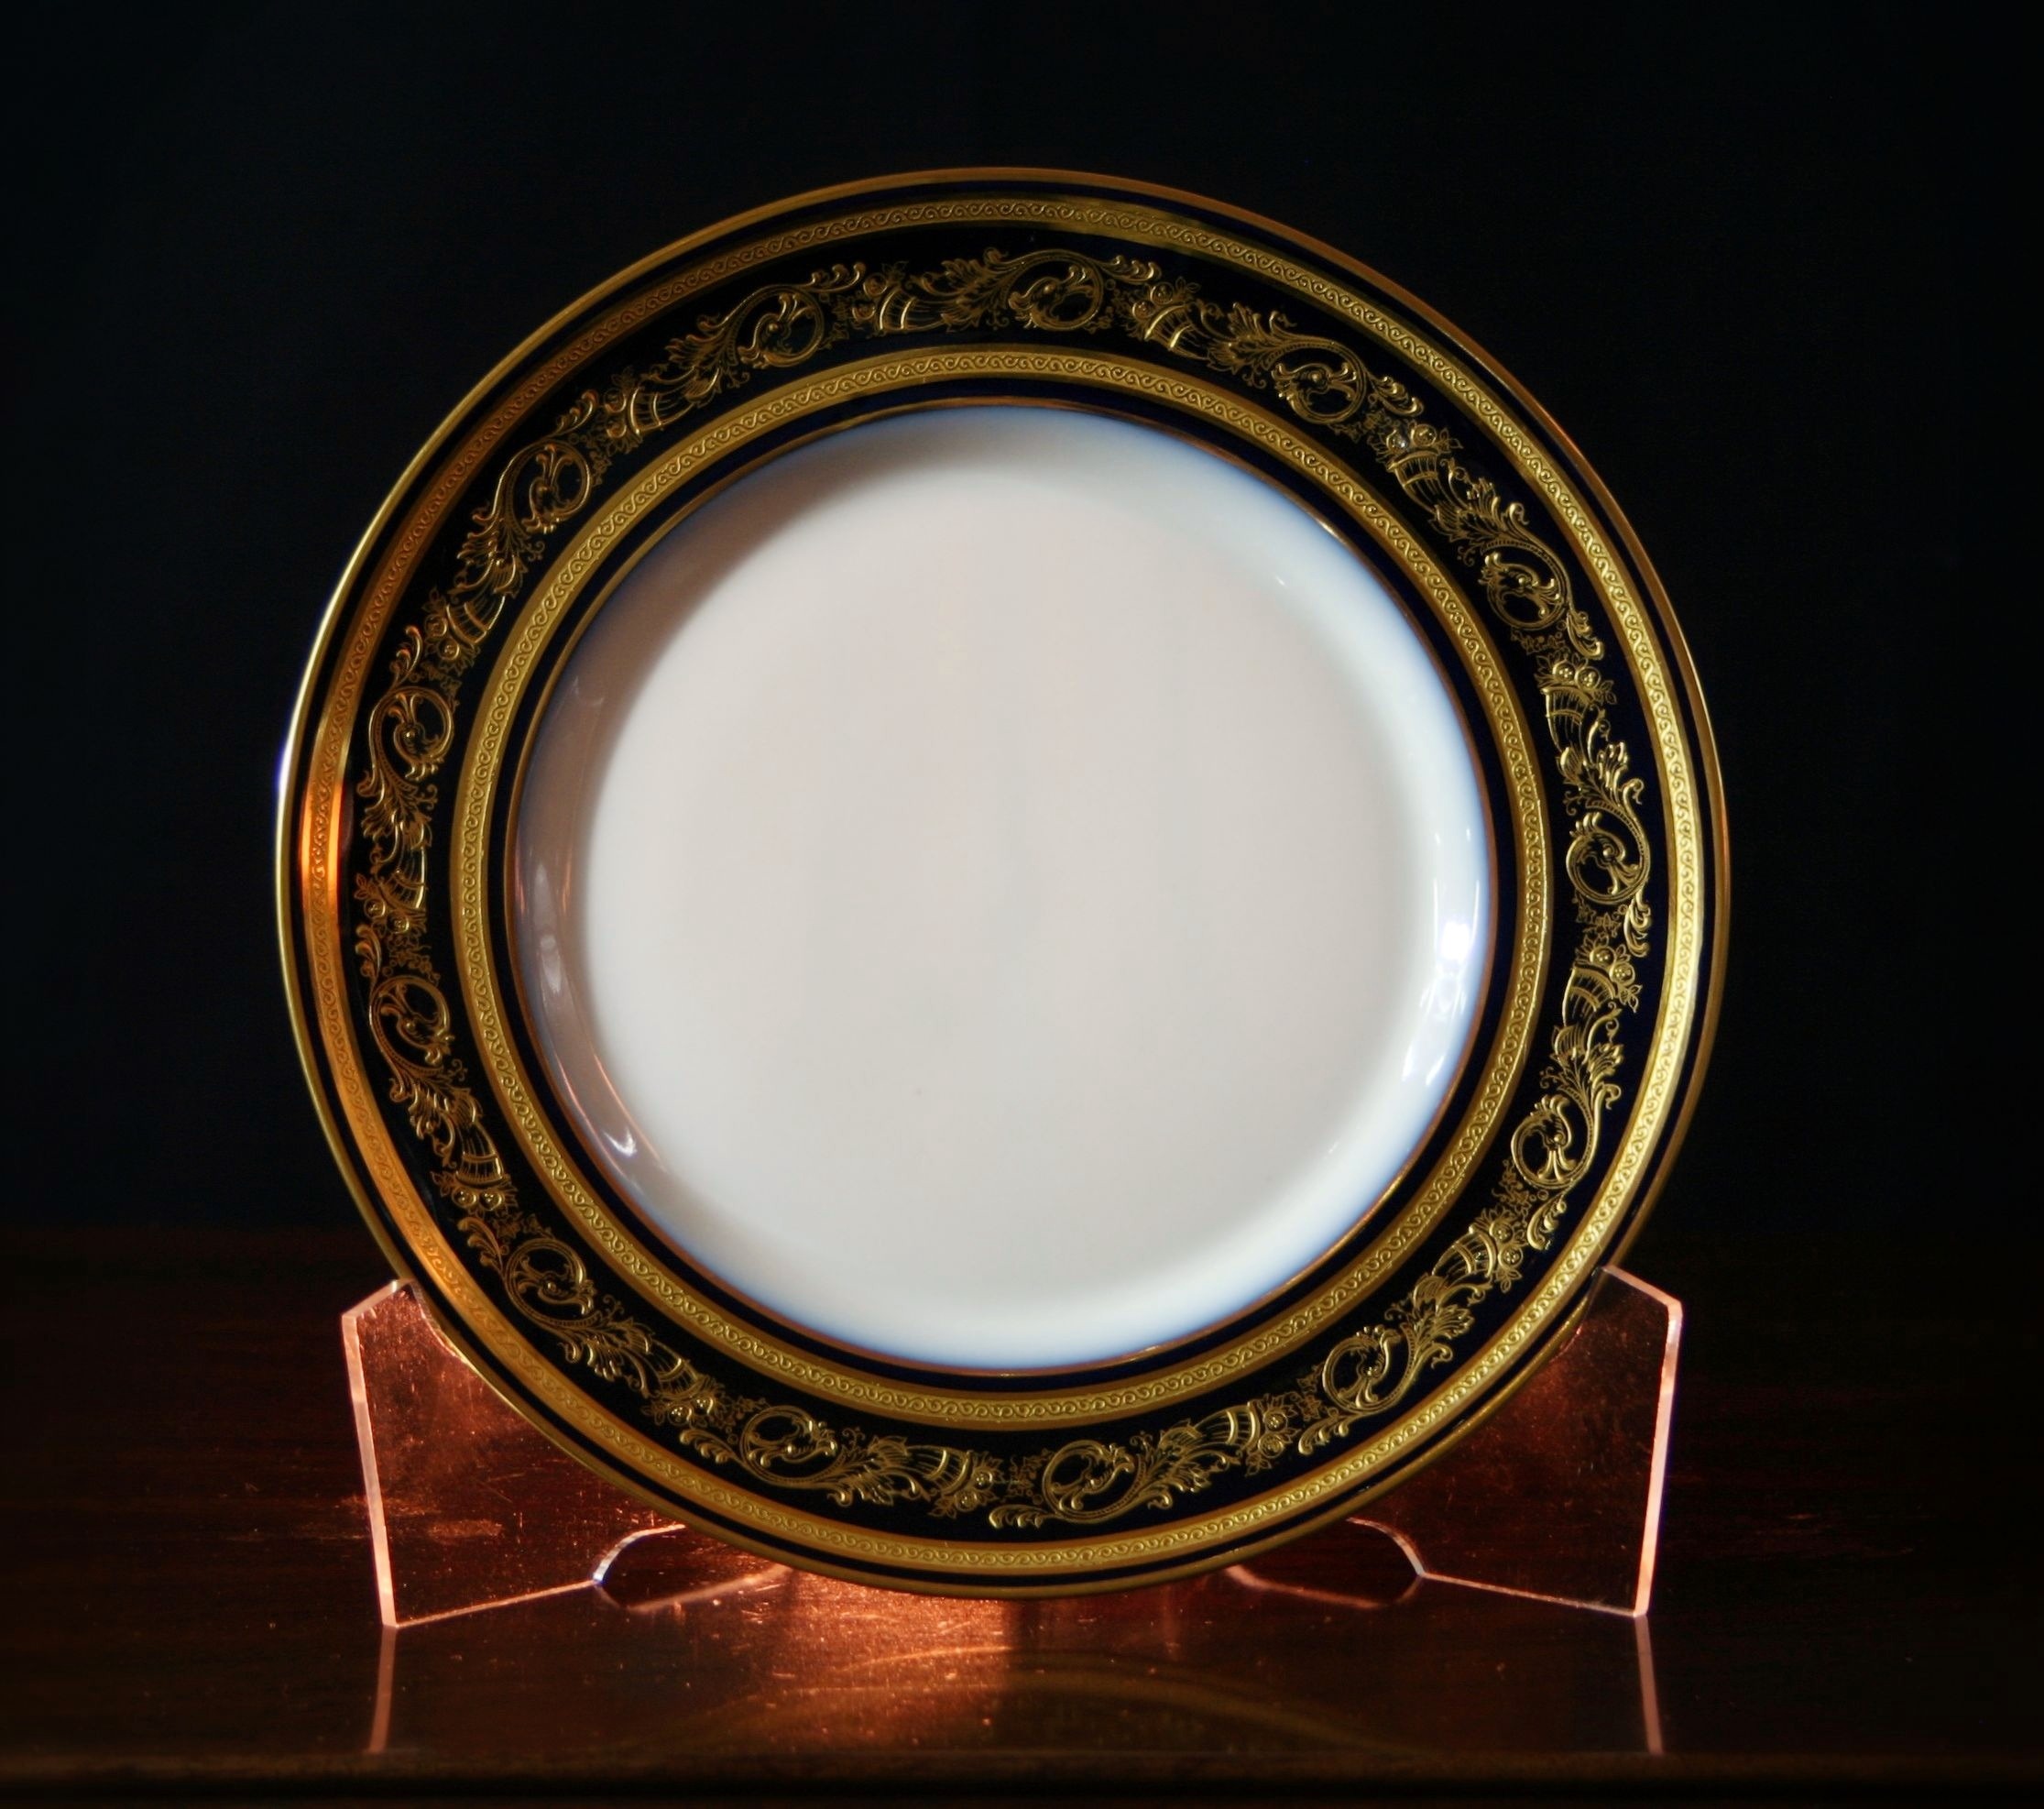
dish, saucer, plate, dessert, lunch, tableware, circle, dinner, china, shape, dishware, porelain